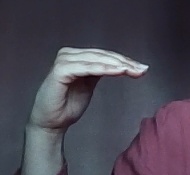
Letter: haa